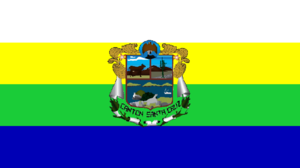
Cet article présente une liste des principales villes d'Équateur jusqu'en 2012.
Santa Cruz est un canton d'Équateur situé dans la province de Galápagos.